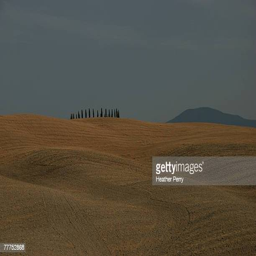
an empty field hosts a circle of trees .